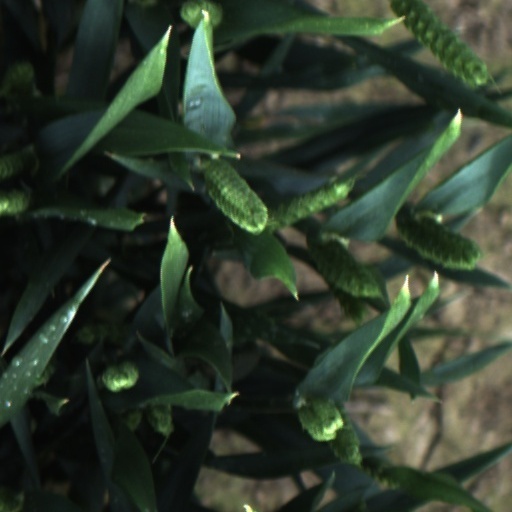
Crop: wheat